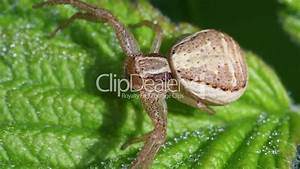
Label: spider